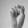
ASL letter: S